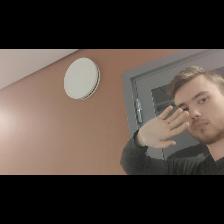
Label: Human